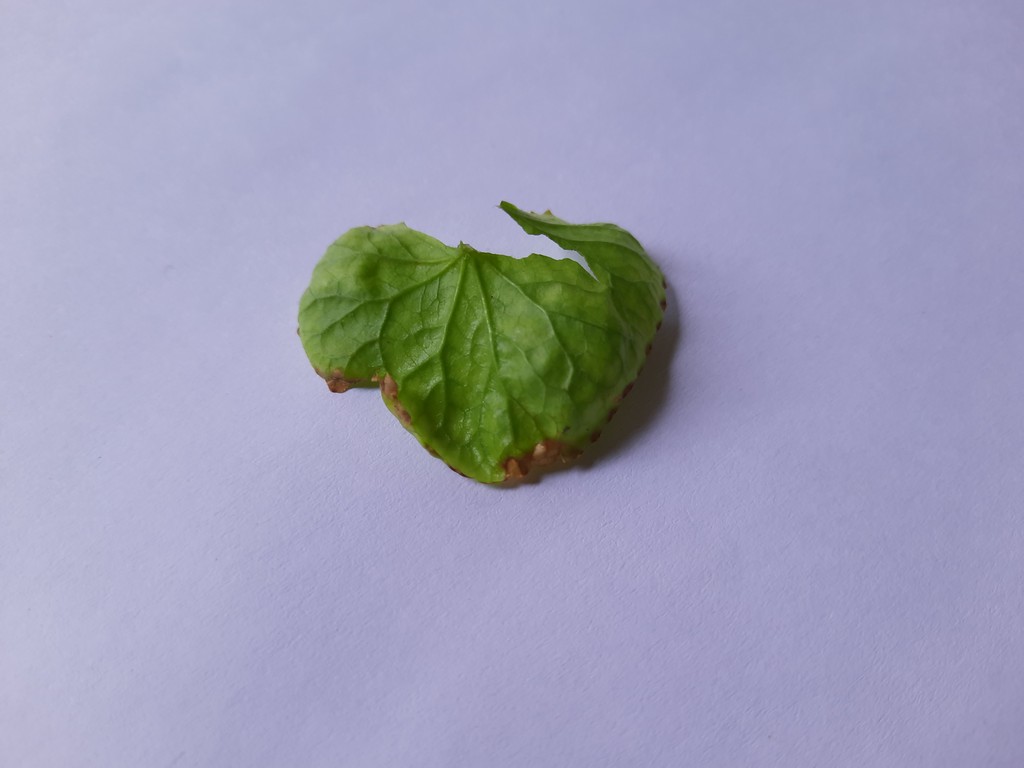
Label: Unhealthy